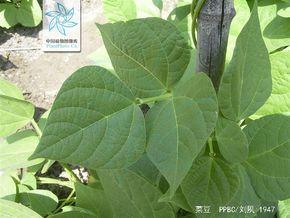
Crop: unknown
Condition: bean